Battle of Uransari

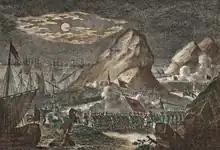
Battle of Uransari, as depicted in Nordischer Kriegsschauplaz

The Swedish forces consisted of the yacht Aurora, four gun longboats, 38 gun sloops and yawls, and 160-200 men of the Svea Life Guards loaded into four landing crafts; all in all close to, or around, 2,000 men. The Russians had a coastal battery and about 700 men (the number was given to the Swedes by captured Russian grenadiers) in the vicinity; among them the Russian Imperial Guards. After about an hour of artillery duel the Russian coastal battery exploded, by which time the Swedish guards landed on the island. After a short struggle the Russian guards retreated, with a loss of four men killed and 26-28 captured. A further 55 Russians fell at the battery itself. The Swedish guards lost fifteen dead and wounded in the action, while the fleet lost seven; in total, four men dead and eighteen wounded. The battle had no strategic effect as the other Swedish divisions had not sailed out accordingly due to bad weather, and Smith, being unsupported, was soon driven off the island by the Russians.